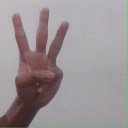
अक्षर: व